Goshogawara Station

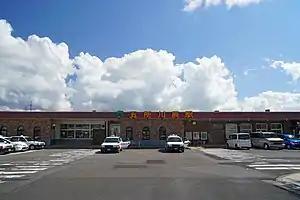
Goshogawara Station in September 2014

is a joint-use railway station on the Gonō Line and Tsugaru Railway Line in the city of Goshogawara, Aomori, Japan, jointly operated by East Japan Railway Company (JR East) and the private railway operator Tsugaru Railway Company.